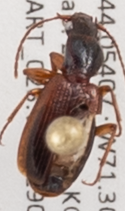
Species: Cymindis neglecta
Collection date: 2019-08-21
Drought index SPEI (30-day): -0.554
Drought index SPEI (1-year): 0.9
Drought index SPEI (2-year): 0.71